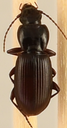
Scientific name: Pterostichus restrictus
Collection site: Niwot Ridge NEON (NIWO), plot NIWO_001